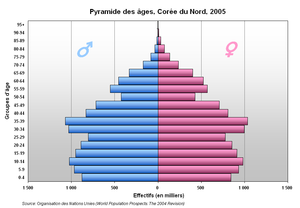
Pyramide des âges, Corée du Nord, 2005